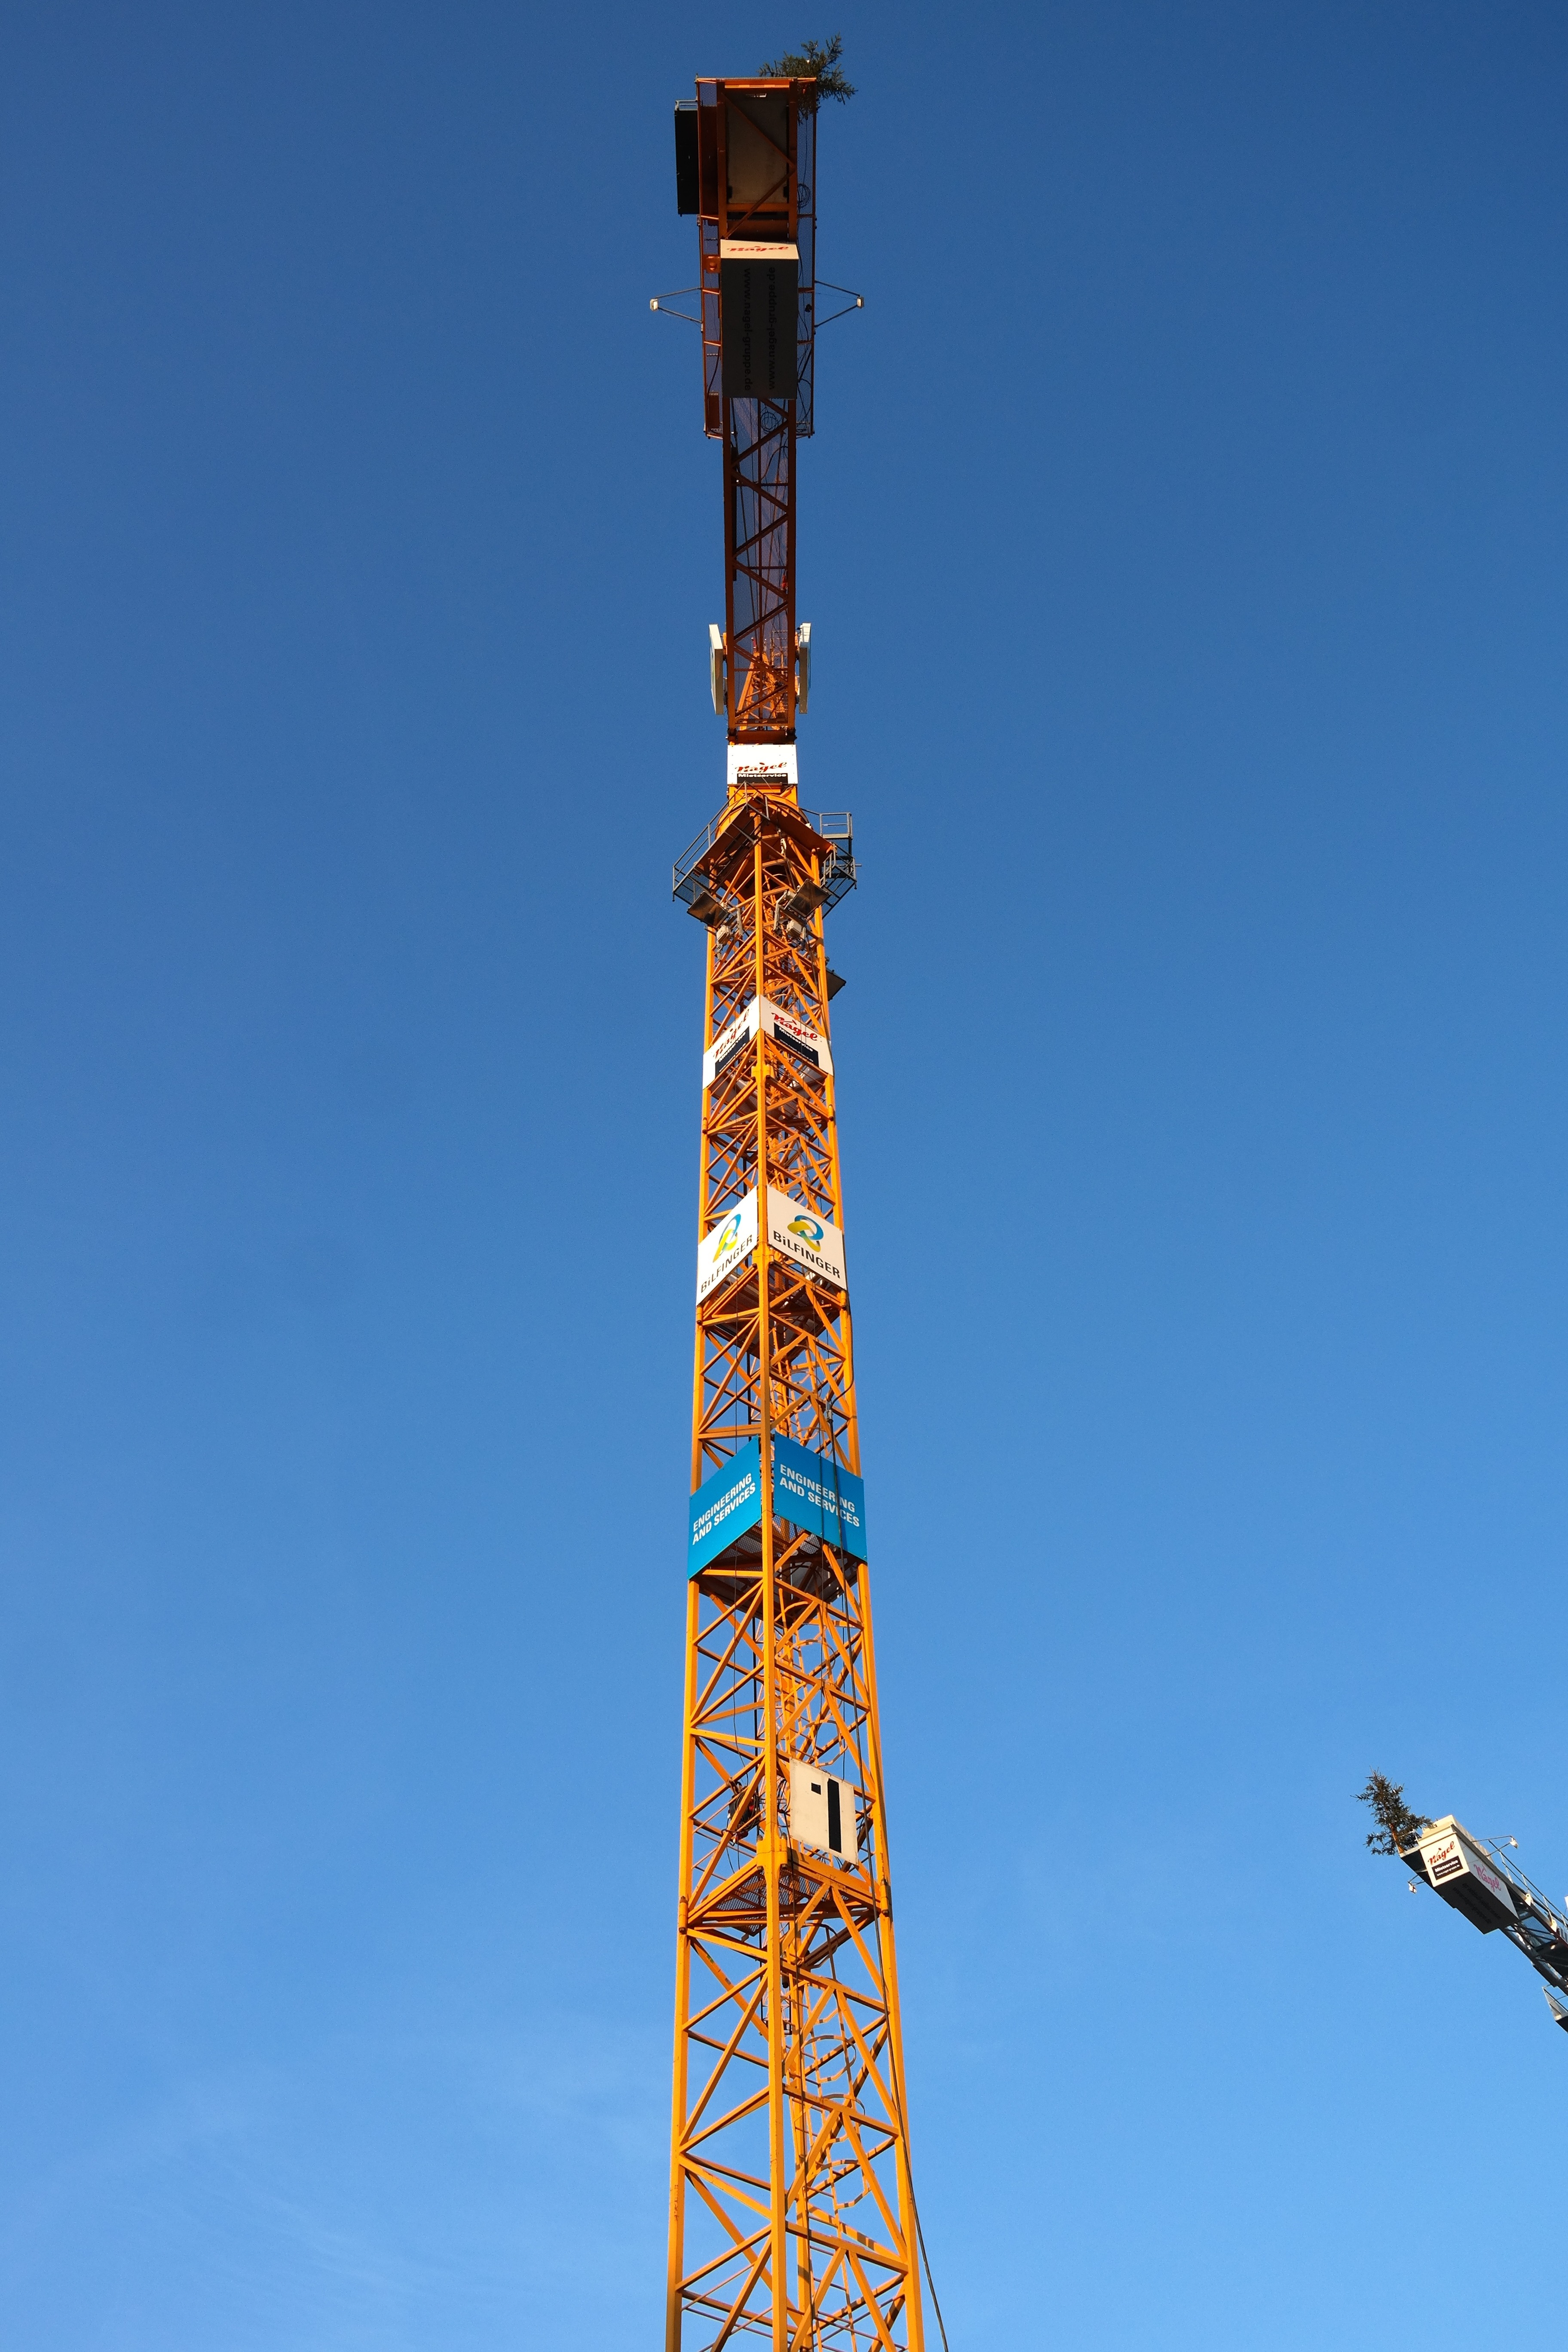
sky, skyscraper, tower, mast, blue, street light, lighting, spire, build, crane, site, baukran, construction work, outdoor structure, lattice boom crane